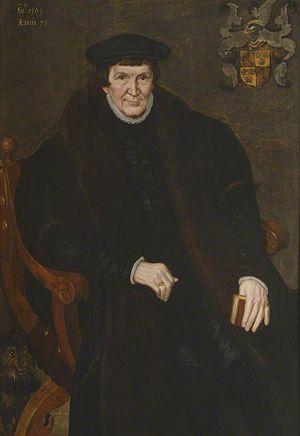
Sir William Cordell, né vers 1522 à Edmonton dans le Middlesex et mort à Londres le 17 mai 1581, est un juge et homme politique anglais de l'époque Tudor.